The Devil's Pass Key

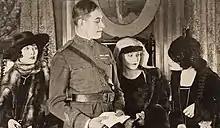
"The Devil's Pass Key" publicity still. L to R: Mae Busch, Clyde Fillmore, Una Trevelyn, and Maude George.

The cast for "The Devil’s Pass Key" was assembled from vaudeville and musical comedy personnel reflecting von Stroheim’s predilection for naturalistic acting and his antipathy towards stage-trained performers. Actor Sam de Grasse, now a von Stroheim cast regular, was joined by Mae Busch, Maude George and Clyde Fillmore to play the leads in the film.